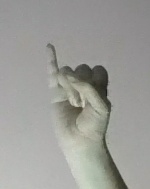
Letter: meem